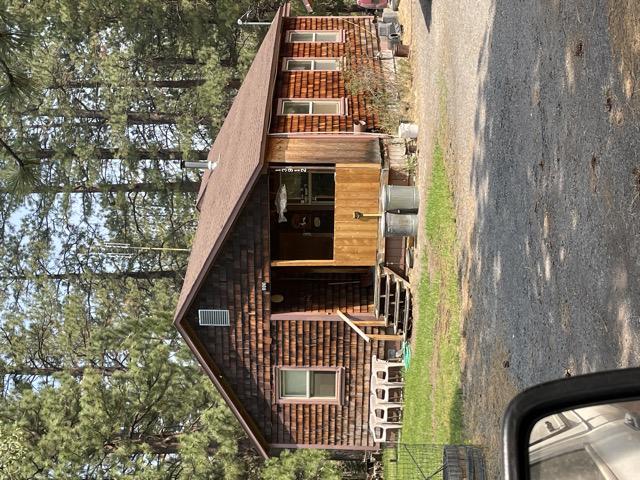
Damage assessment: no_damage